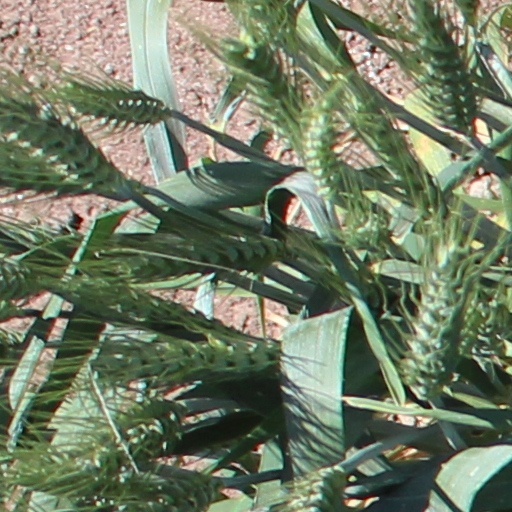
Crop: wheat